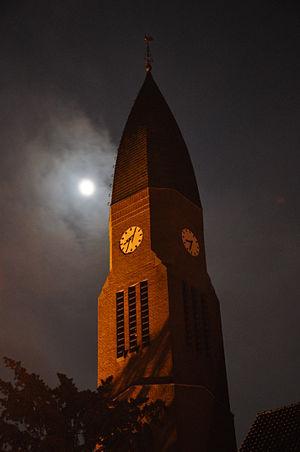
Woerden est une commune et une ville des Pays-Bas, en province d'Utrecht, qui compte environ 50 000 habitants.